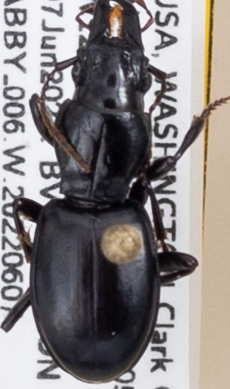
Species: Promecognathus crassus
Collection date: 2022-06-07
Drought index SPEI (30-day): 1.546
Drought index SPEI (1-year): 1.082
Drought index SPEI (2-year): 0.47